Knobbed whelk

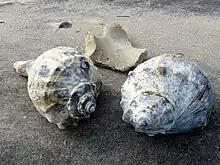
Knobbed whelk shells

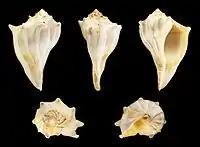
"Busycon carica" ssp. "eliceans"

The shell of most knobbed whelks is dextral, meaning that it is right-handed. If the shell is held in front of the viewer, with the spiral end up and the opening facing the viewer, the opening will be on the animal's right side. The shell is thick and strong and has six clockwise coils. The surface is sculpted with fine striations and there is a ring of knob-like projections protruding from the widest part of the coil. The color is ivory or pale gray, and the large aperture (the inside of the opening) is orange. The canal inside is wide and the entrance can be closed by a horny oval operculum.